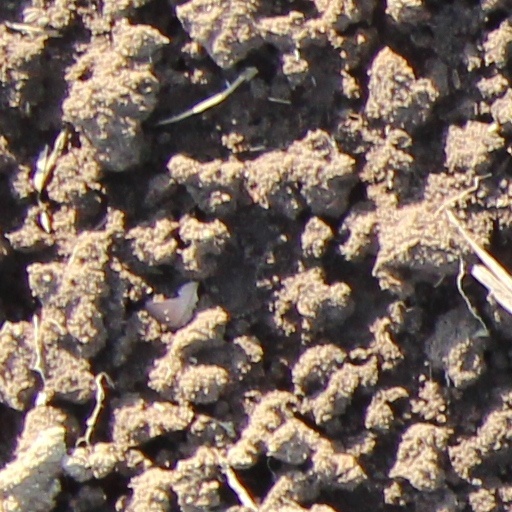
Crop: wheat